Red-tailed black cockatoo

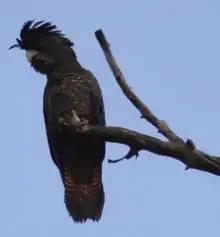
Red-tailed black cockatoo (female), "C. b. naso" subspecies, Whicher Range National Park, south-west Western Australia

Red-tailed black cockatoos are around 60 centimetres (24 in) in length and sexually dimorphic. The male's plumage is all black with a prominent black crest made up of elongated feathers from the forehead and crown. The bill is dark grey. The tail is also black with two lateral bright red panels. Females are black with yellow-orange stripes in the tail and chest, and yellow grading to red spots on the cheeks and wings. The bill is pale and horn-coloured. The underparts are barred with fine yellow over a black base. Male birds weigh between 670 and 920 grams (1.5–2 lb), while females weigh slightly less at 615–870 grams (1.25–1.75 lb). In common with other cockatoos and parrots, red-tailed black cockatoos have zygodactyl feet, two toes facing forward and two backward, that allow them to grasp objects with one foot while standing on the other, for feeding and manipulation. Black cockatoos are almost exclusively left-footed (along with nearly all other cockatoos and most parrots).